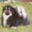
Label: dog